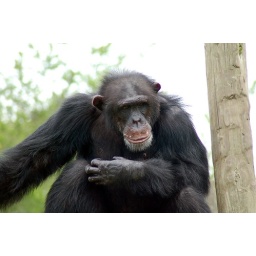
I took this shot while visiting our boys at their new home at the Little Rock Zoo in Arkansas.